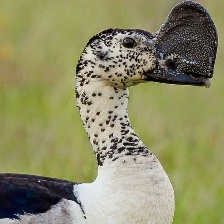
Species: KNOB BILLED DUCK
Scientific name: SARKIDIORNIS MELANOTOS
ImageNet parent category: drake